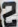
Number: 2